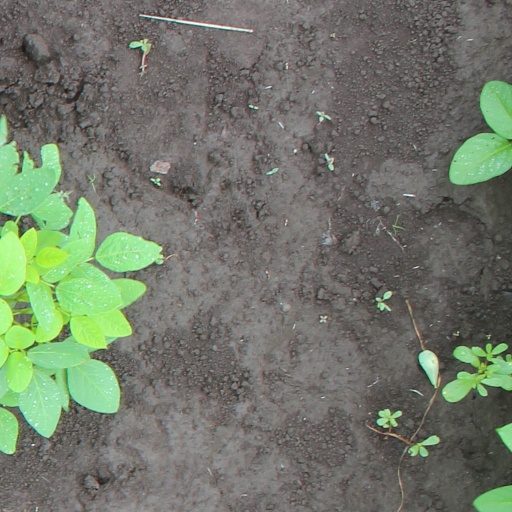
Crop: soybean